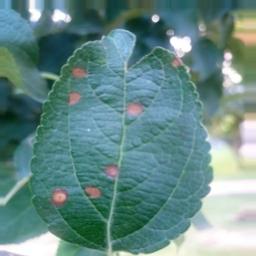
Label: Alternaria